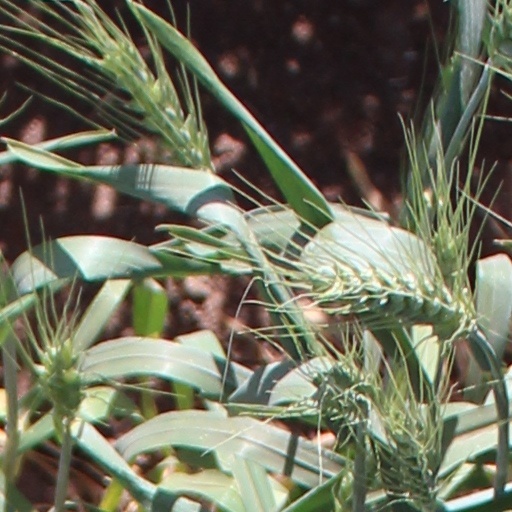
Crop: wheat